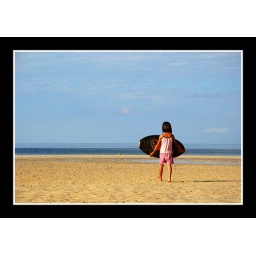
This little girl on the beach of Santiago bay going out to play by the waves with her skimboard.Camotes IslandPhilippines